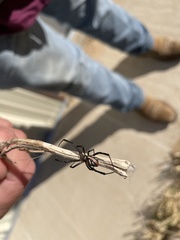
Species: Lactrodectus_hesperus